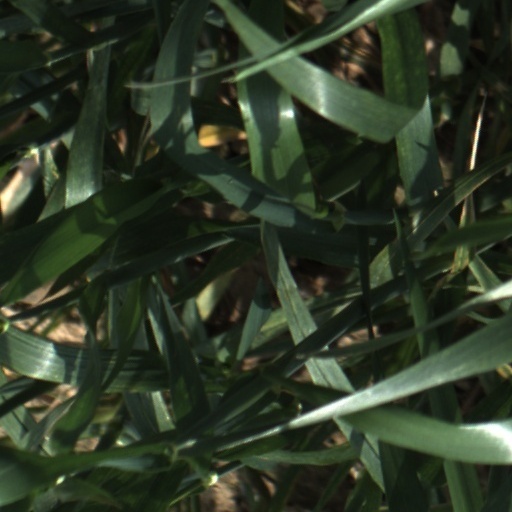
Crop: wheat